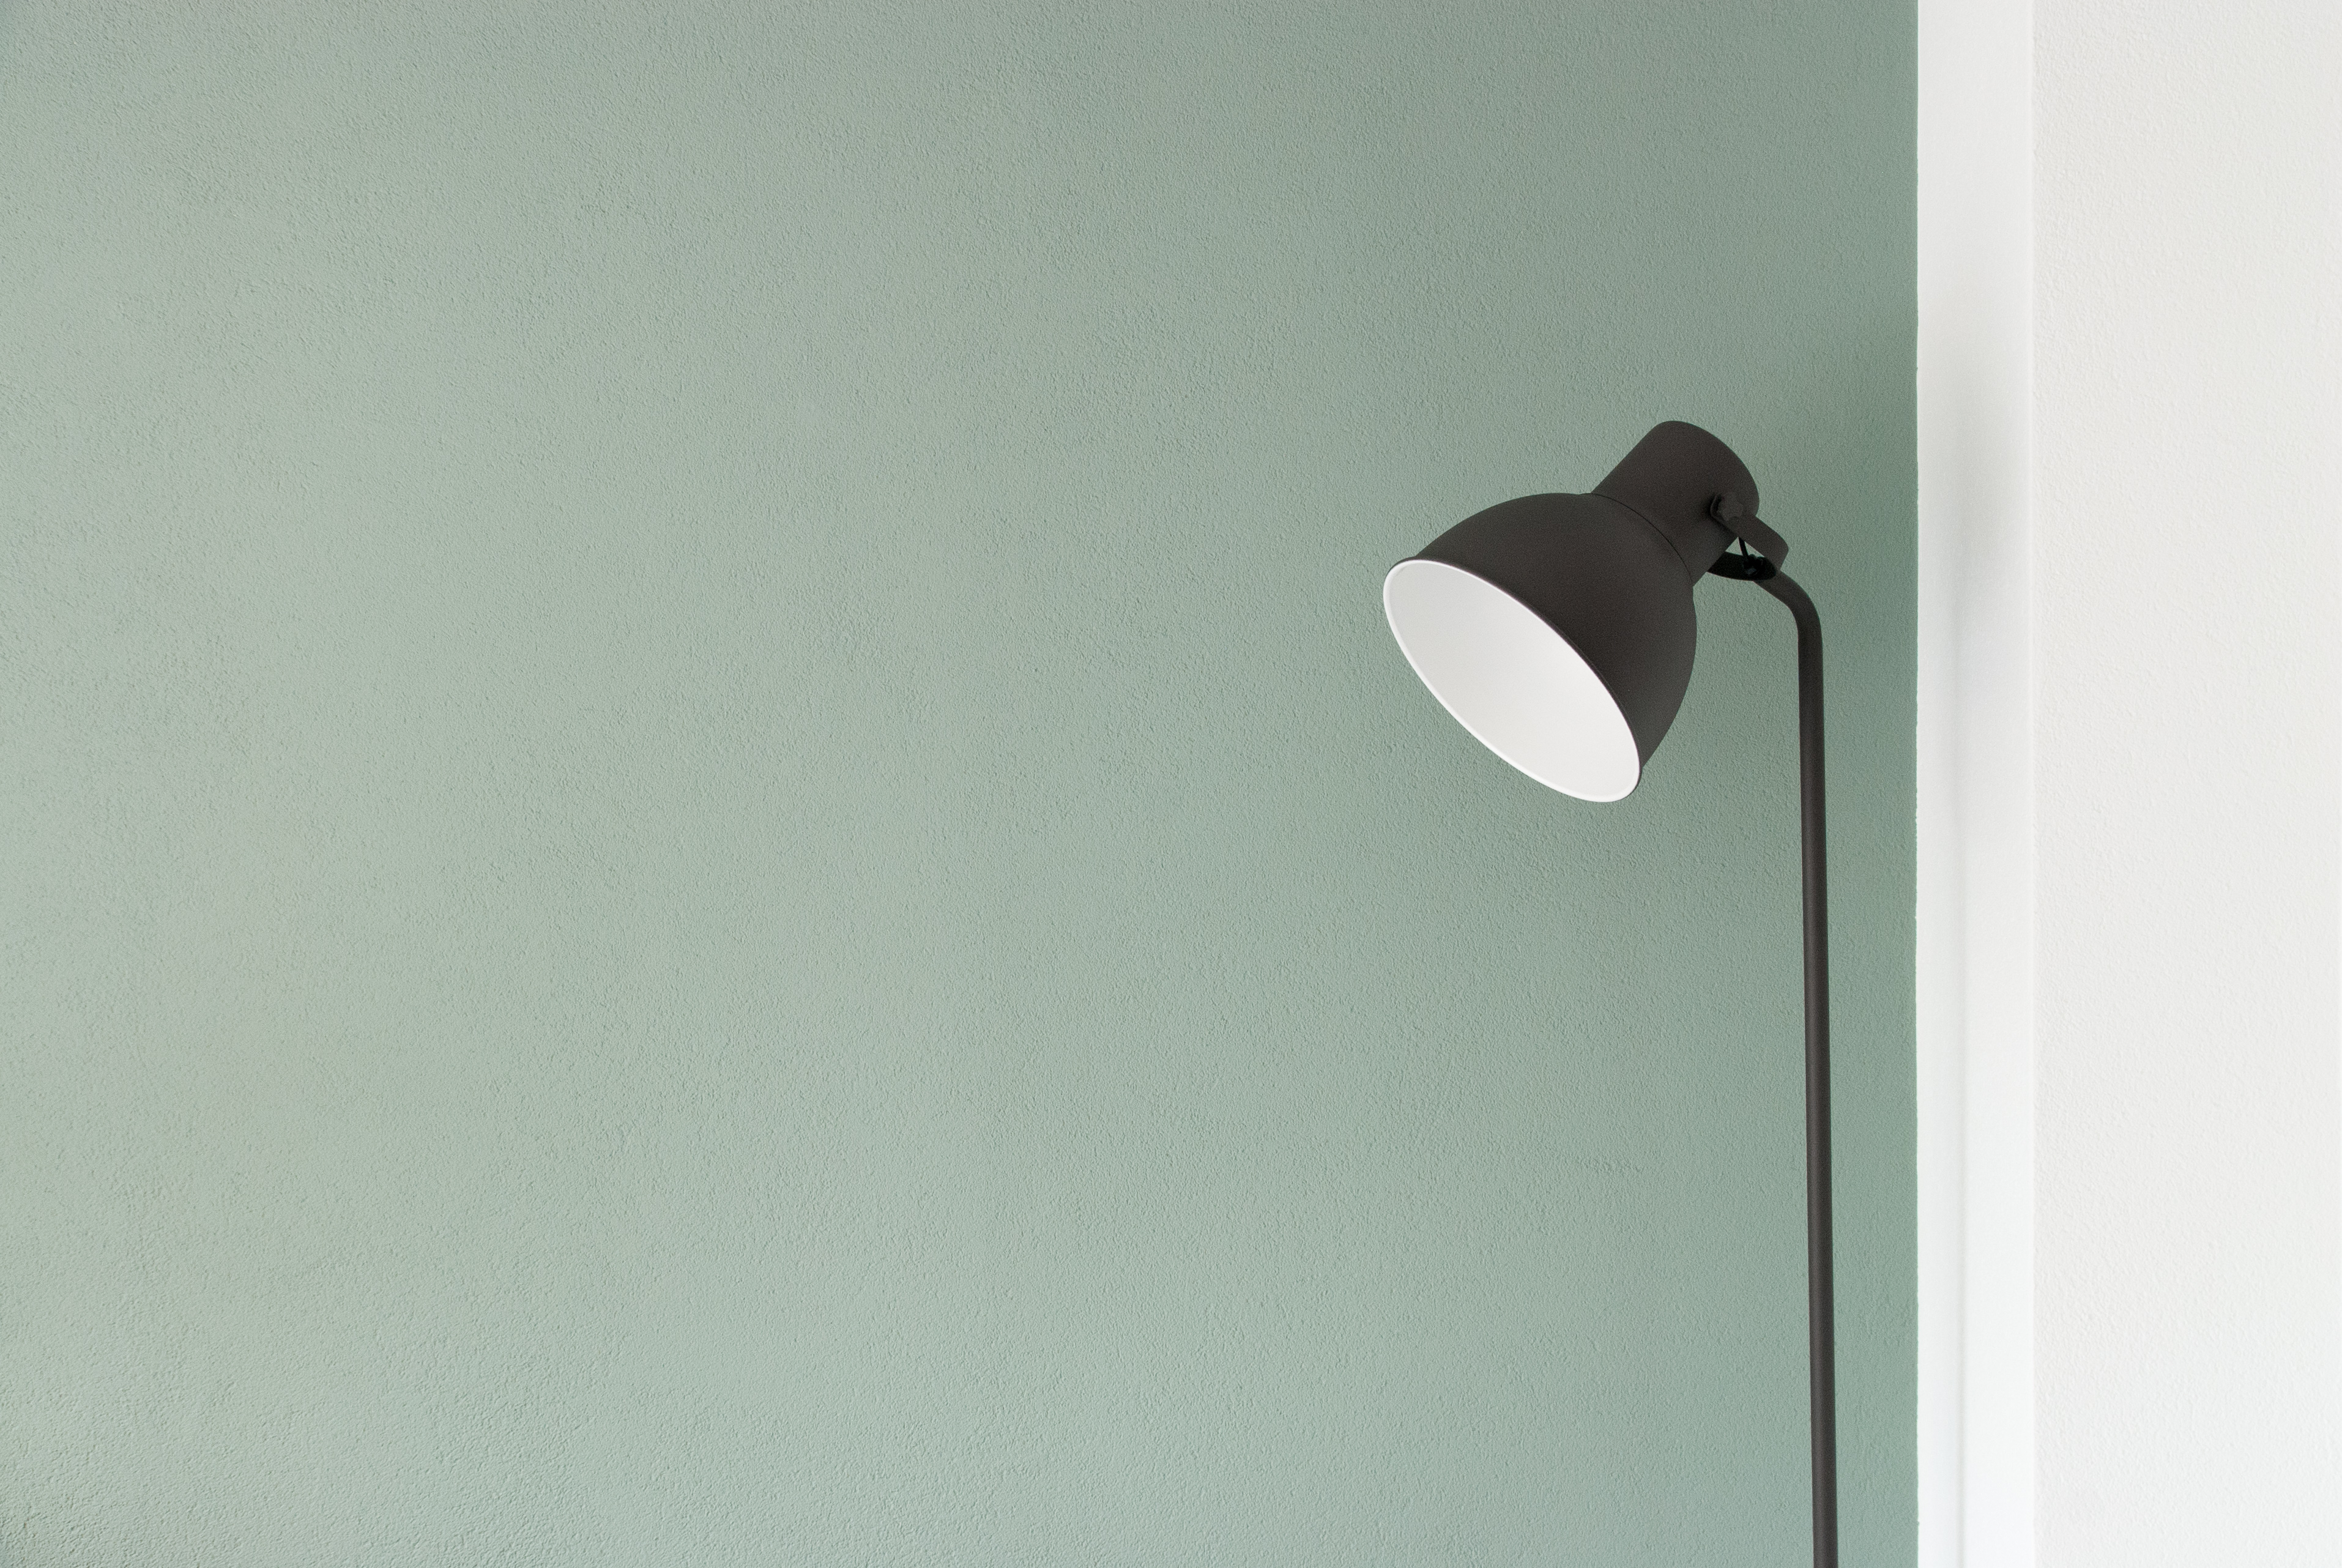
light, white, wall, ceiling, street light, lamp, lighting, product, pastel, light fixture, minimal, sconce